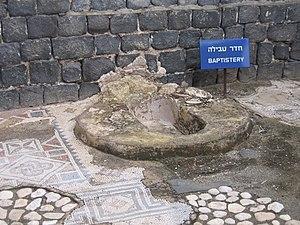
Kursi au pied du Golan est le nom du lieu où se trouvent les ruines d'un monastère chrétien d'époque byzantine qui est depuis 1980 un parc national israélien situé dans le territoire occupée par Israël à la suite de la guerre des Six Jours de 1967.